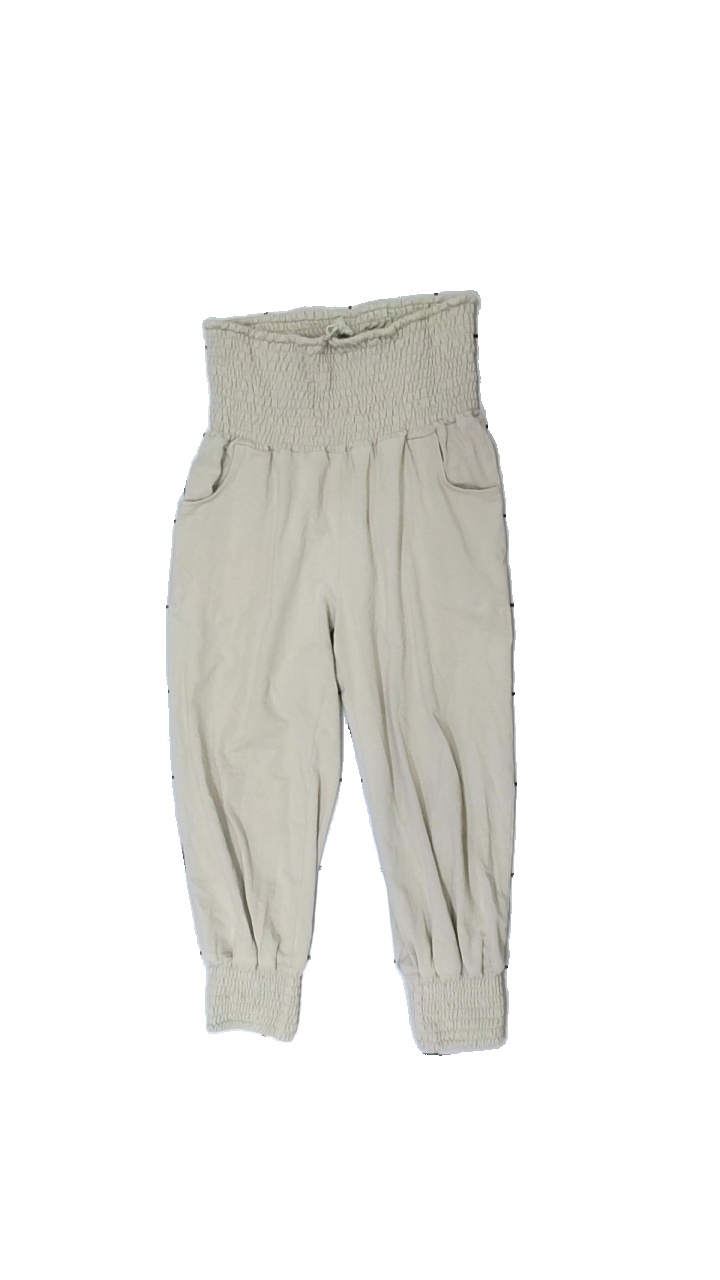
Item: Trousers (Ladies)
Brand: House Of Lola
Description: beige pösiga byxor som går till knäna, hög midja
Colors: Beige
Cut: Cropped, Loose
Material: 100% cotton
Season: Summer
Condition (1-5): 5
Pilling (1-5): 5
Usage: Reuse
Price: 50-100